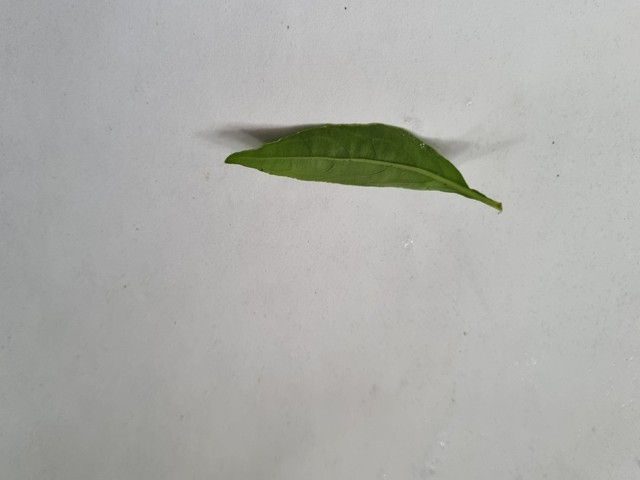
Plant: kalomegh